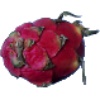
Label: Pitahaya Red 1